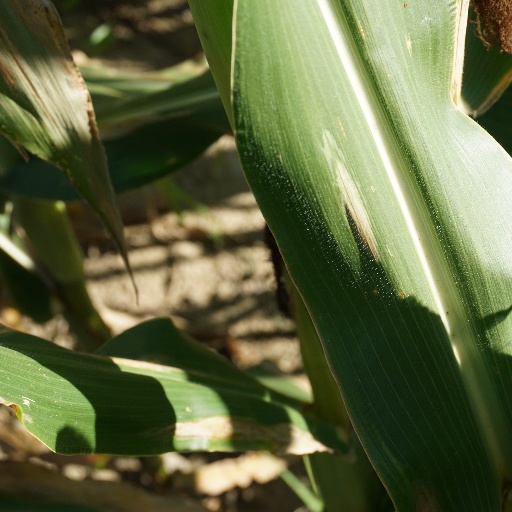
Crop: maize; corn